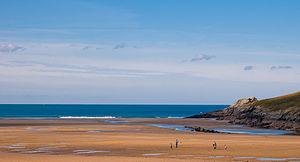
Crantock est un village de Cornouailles britannique situé sur la côte nord-ouest de cette presqu'île à environ deux miles au sud-ouest de Newquay.